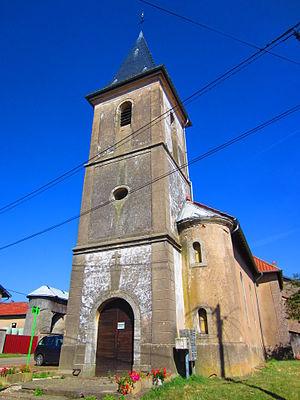
Eglise Liocourt
Liocourt est une commune française située dans le département de la Moselle en région Grand Est.